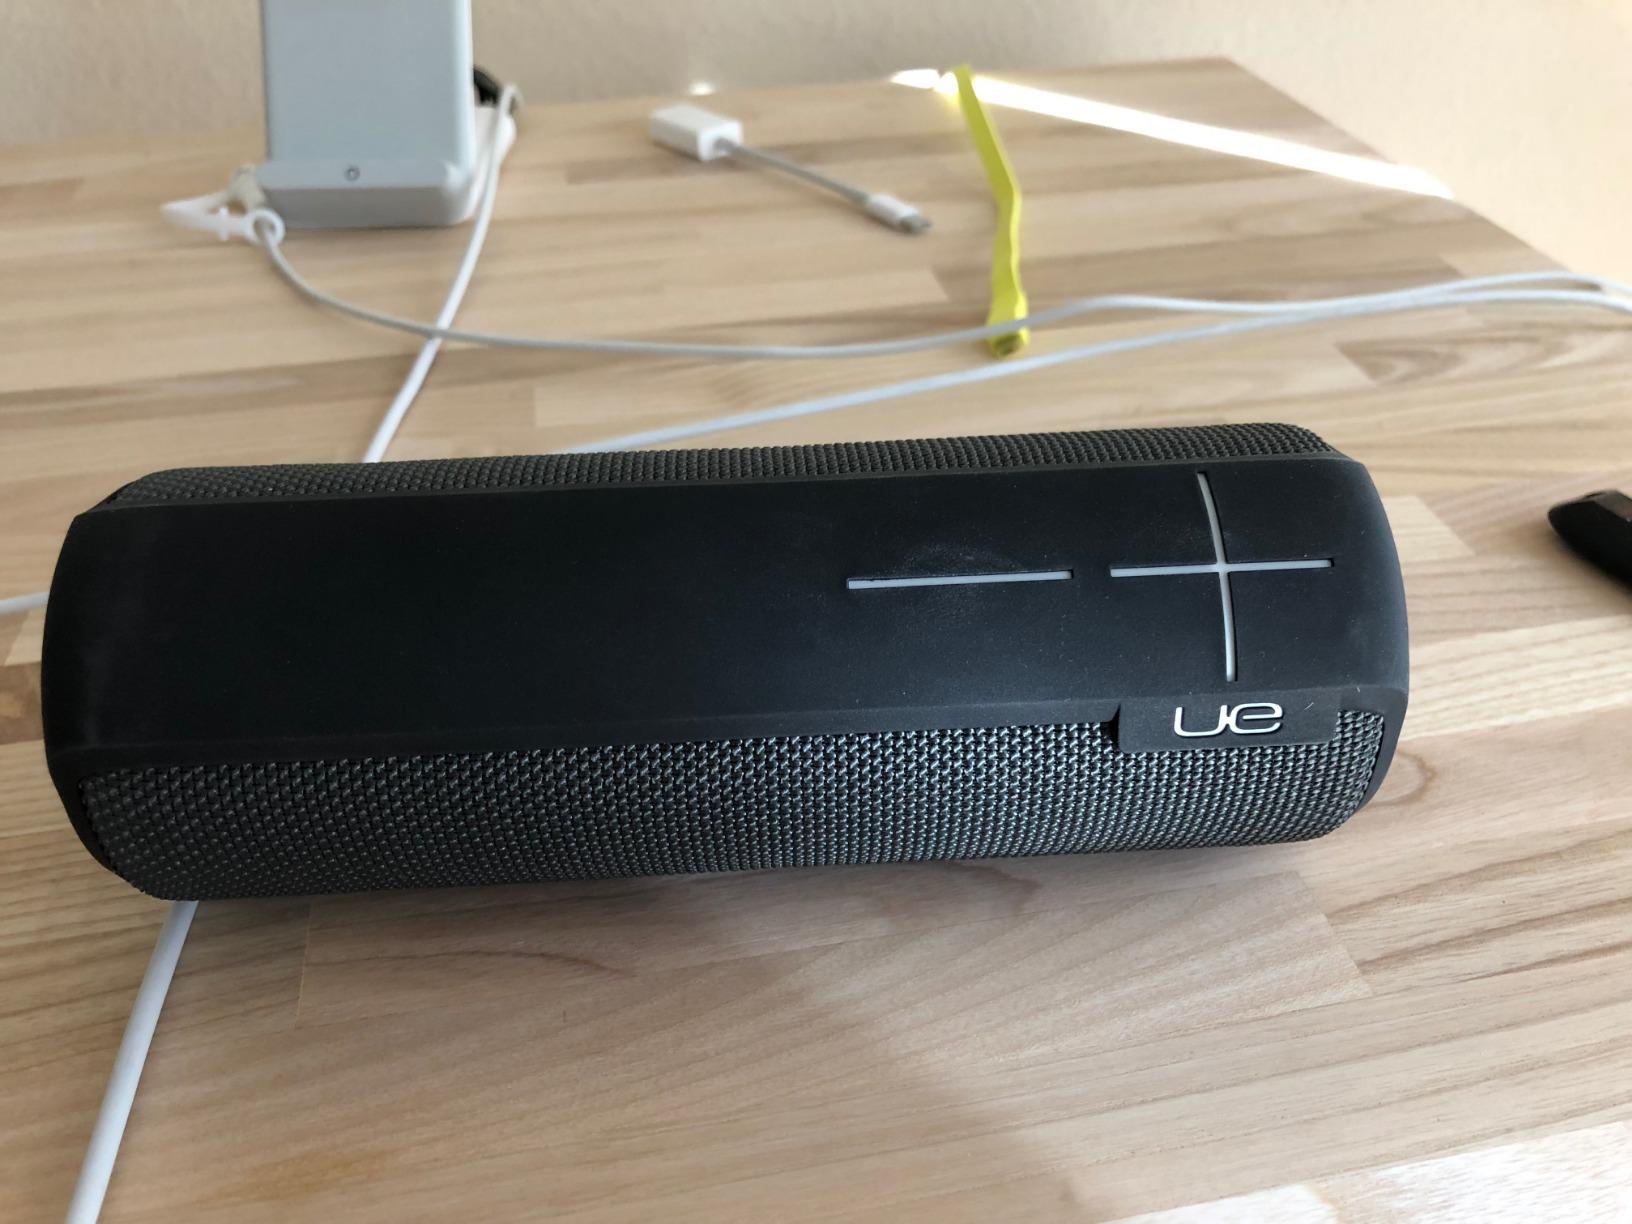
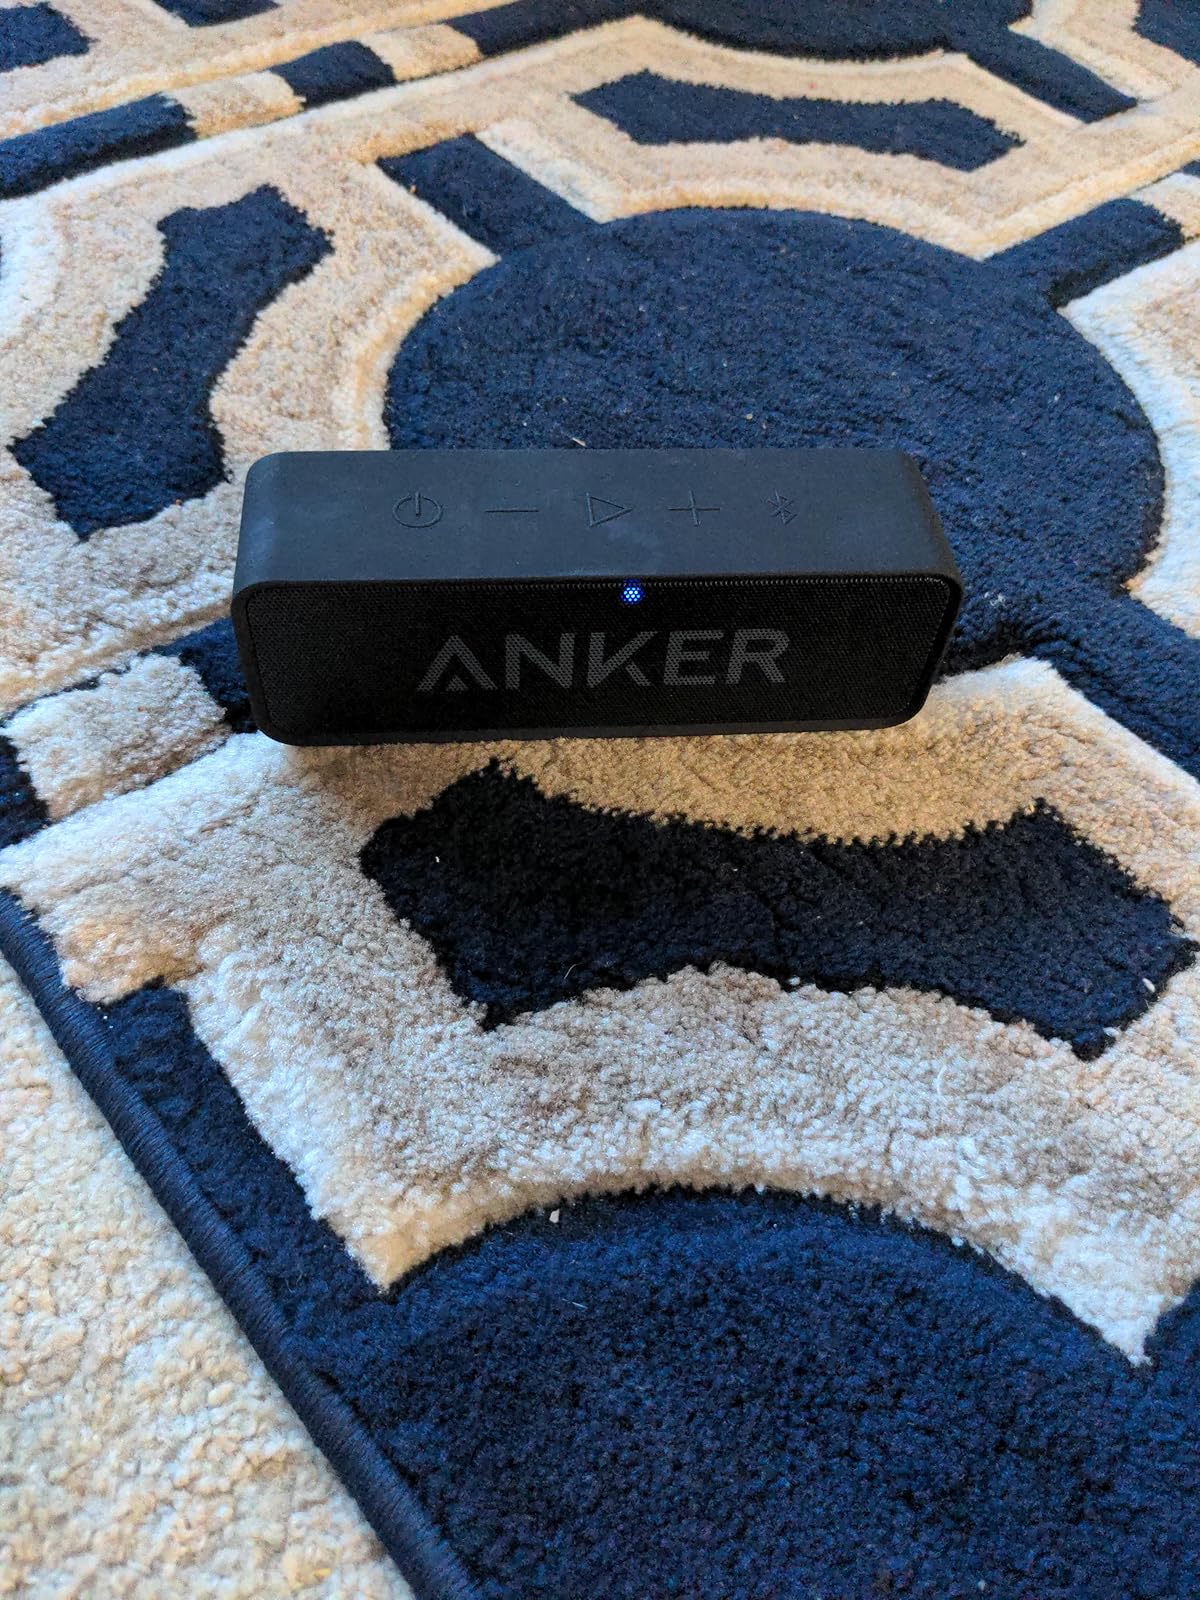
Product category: speaker
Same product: no